Simon Yates (cyclist)

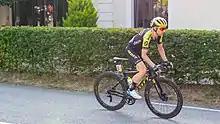
Yates at the 2019 Tour de France, where he won two stages.

He rode the Tour de France, in support of his brother's general classification ambition, but Simon was allowed a day off domestique duty, and won stage 12 into Bagnères-de-Bigorre in a 3 up sprint against Pello Bilbao and Gregor Mühlberger. Unfortunately for Adam, his general classification hopes faded after losing time on the individual time-trial and the climb to Col du Tourmalet. These general classification losses freed up Simon as the team refocused on stage wins, and he added another mountain stage win after a solo attack on stage 15, taking 's tally to 3 before the second rest day.